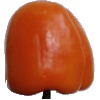
Label: Pepper Orange 1